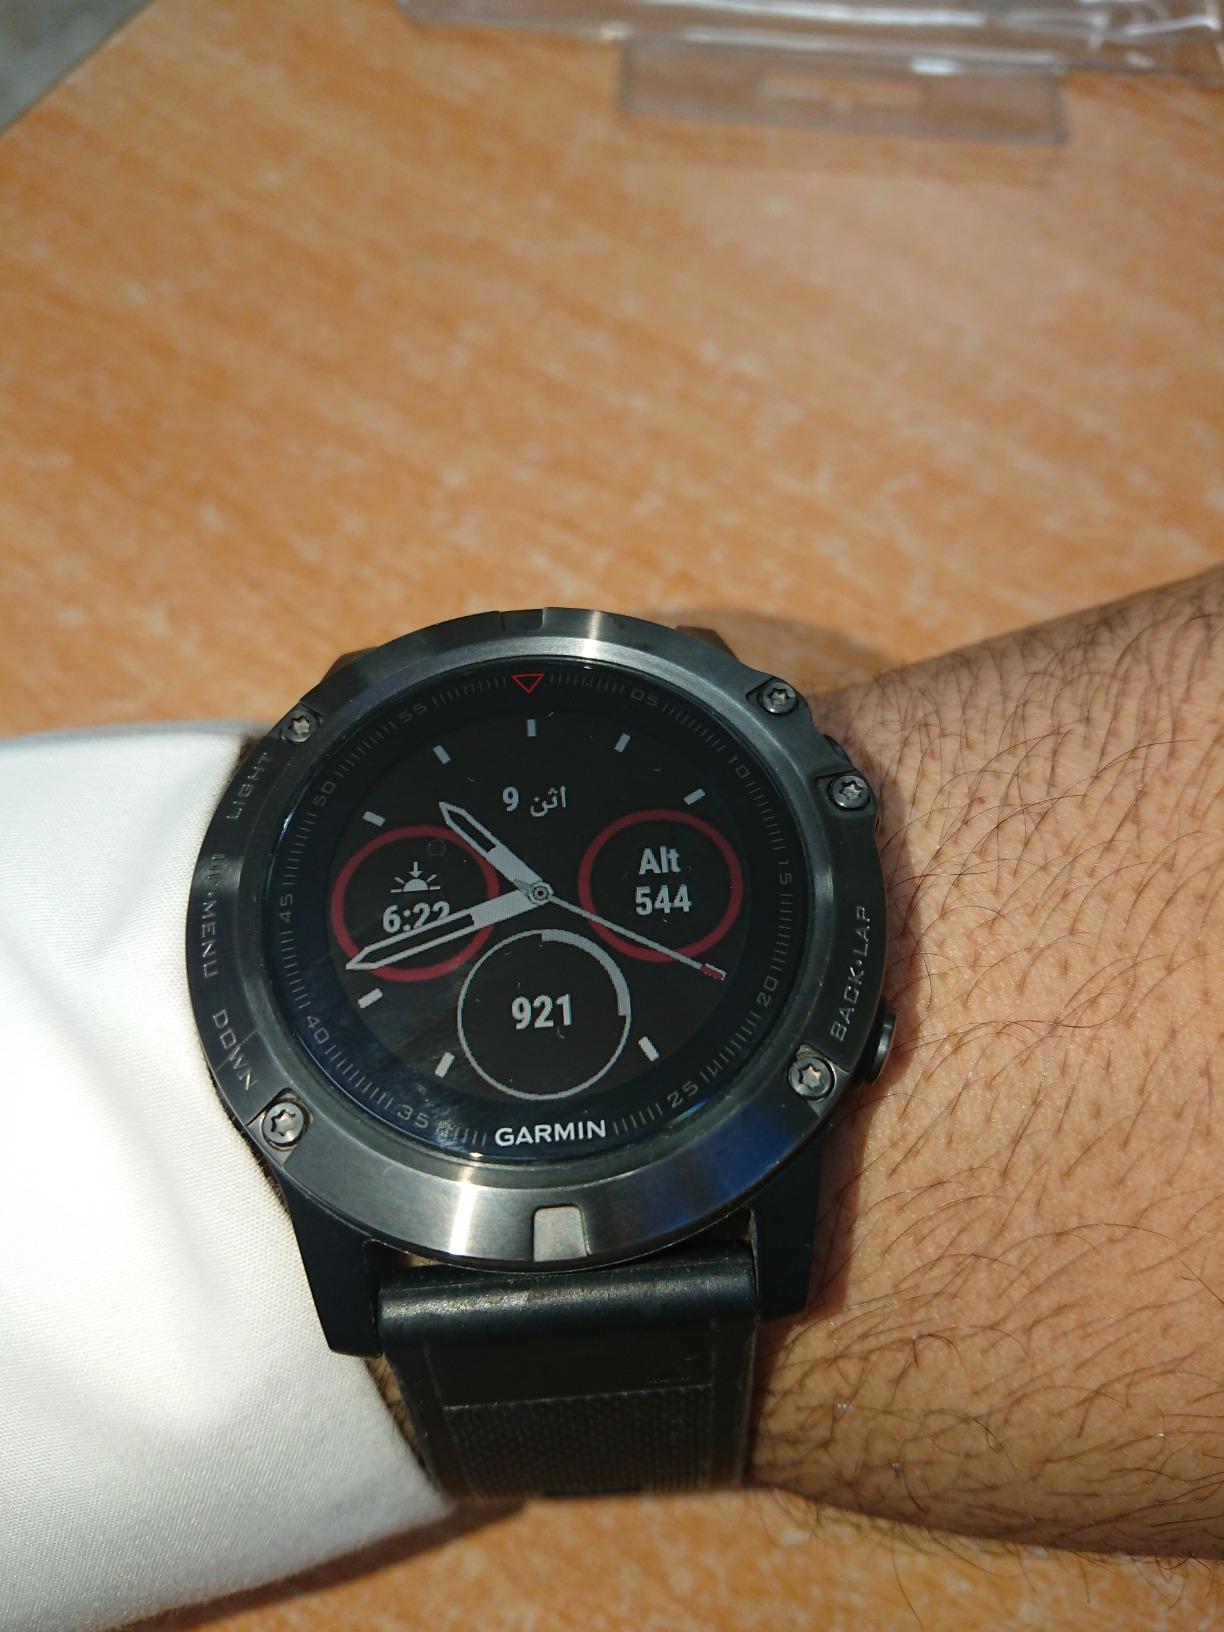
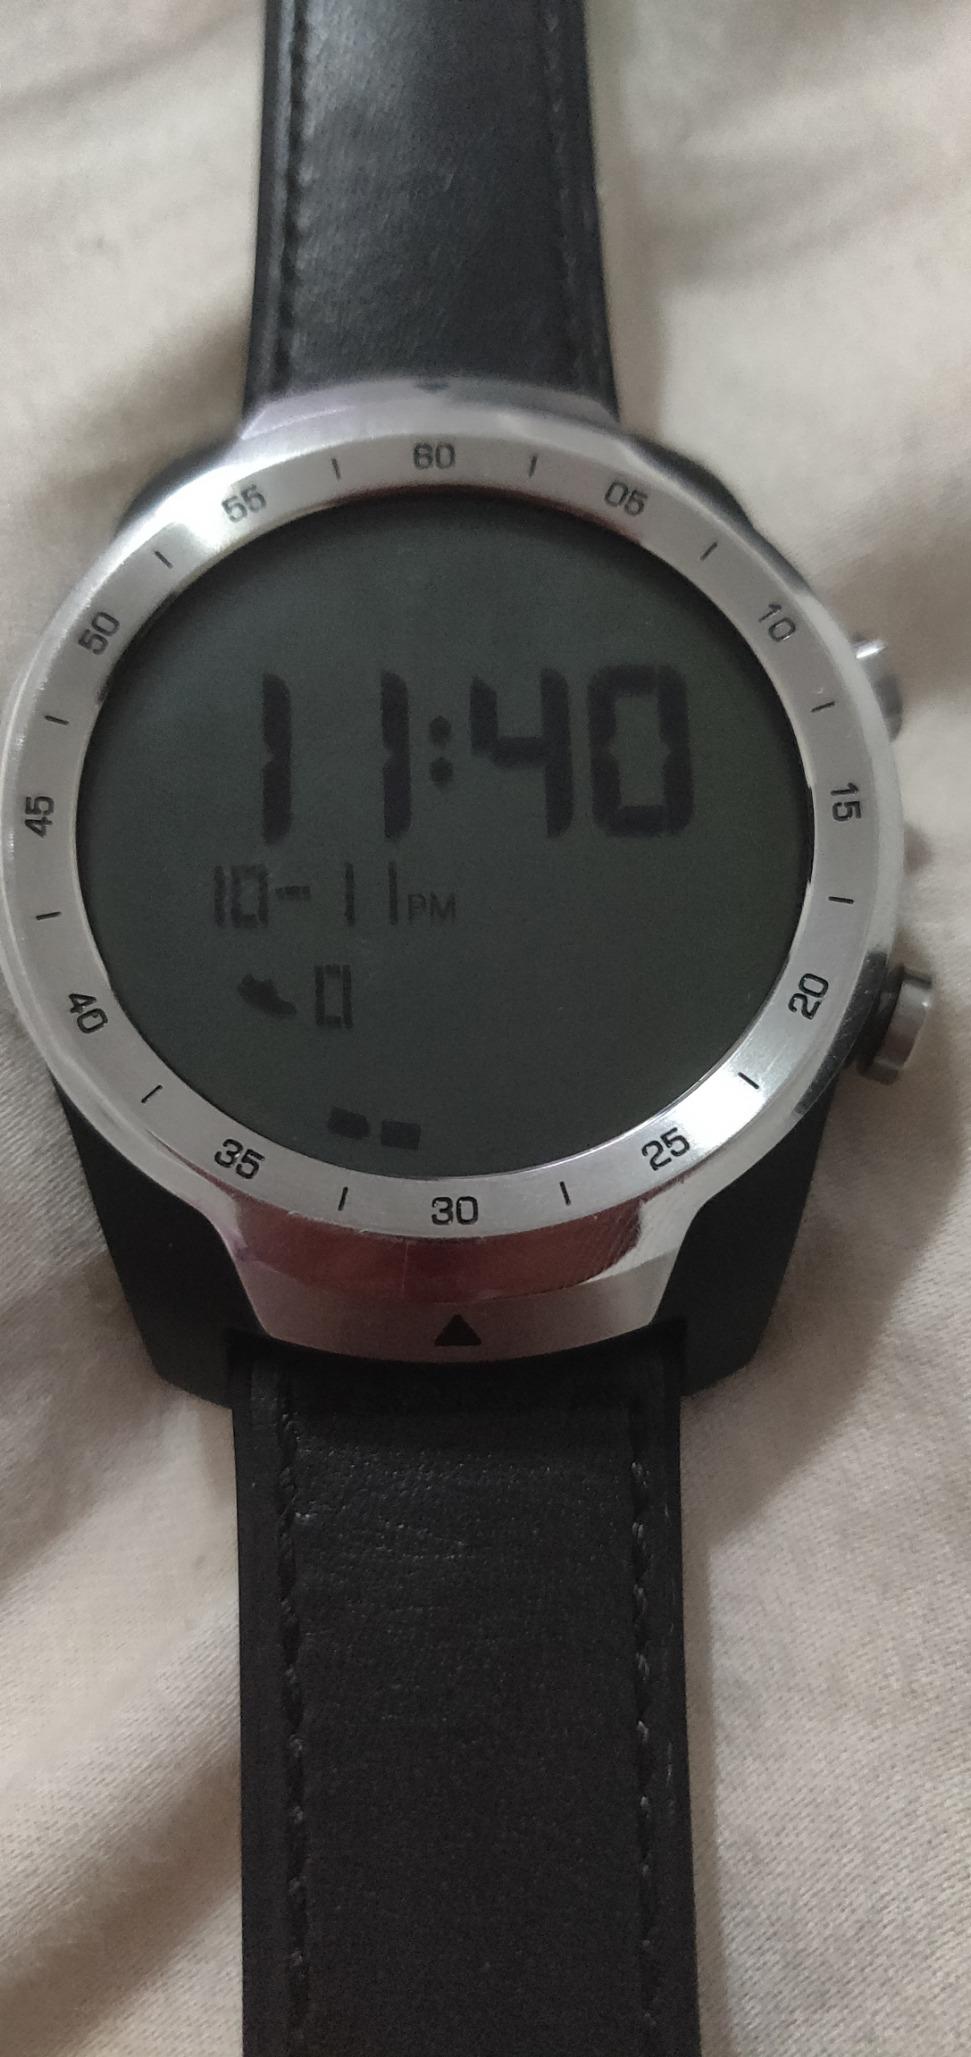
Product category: smartwatch
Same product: no